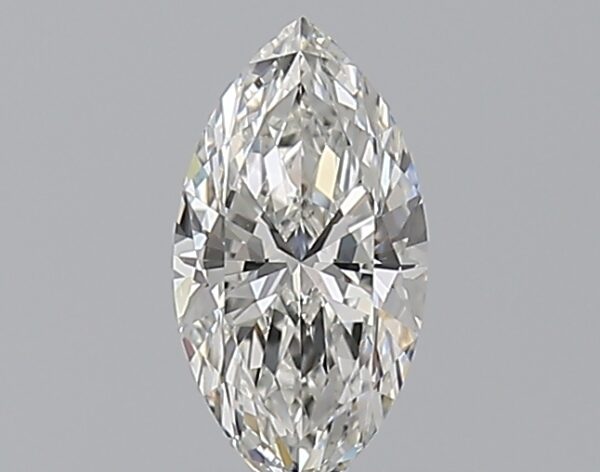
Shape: marquise
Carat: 0.5
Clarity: VVS2
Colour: G
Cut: EX
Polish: EX
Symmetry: VG
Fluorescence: N
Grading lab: GIA
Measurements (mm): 7.95 x 4.15 x 2.56